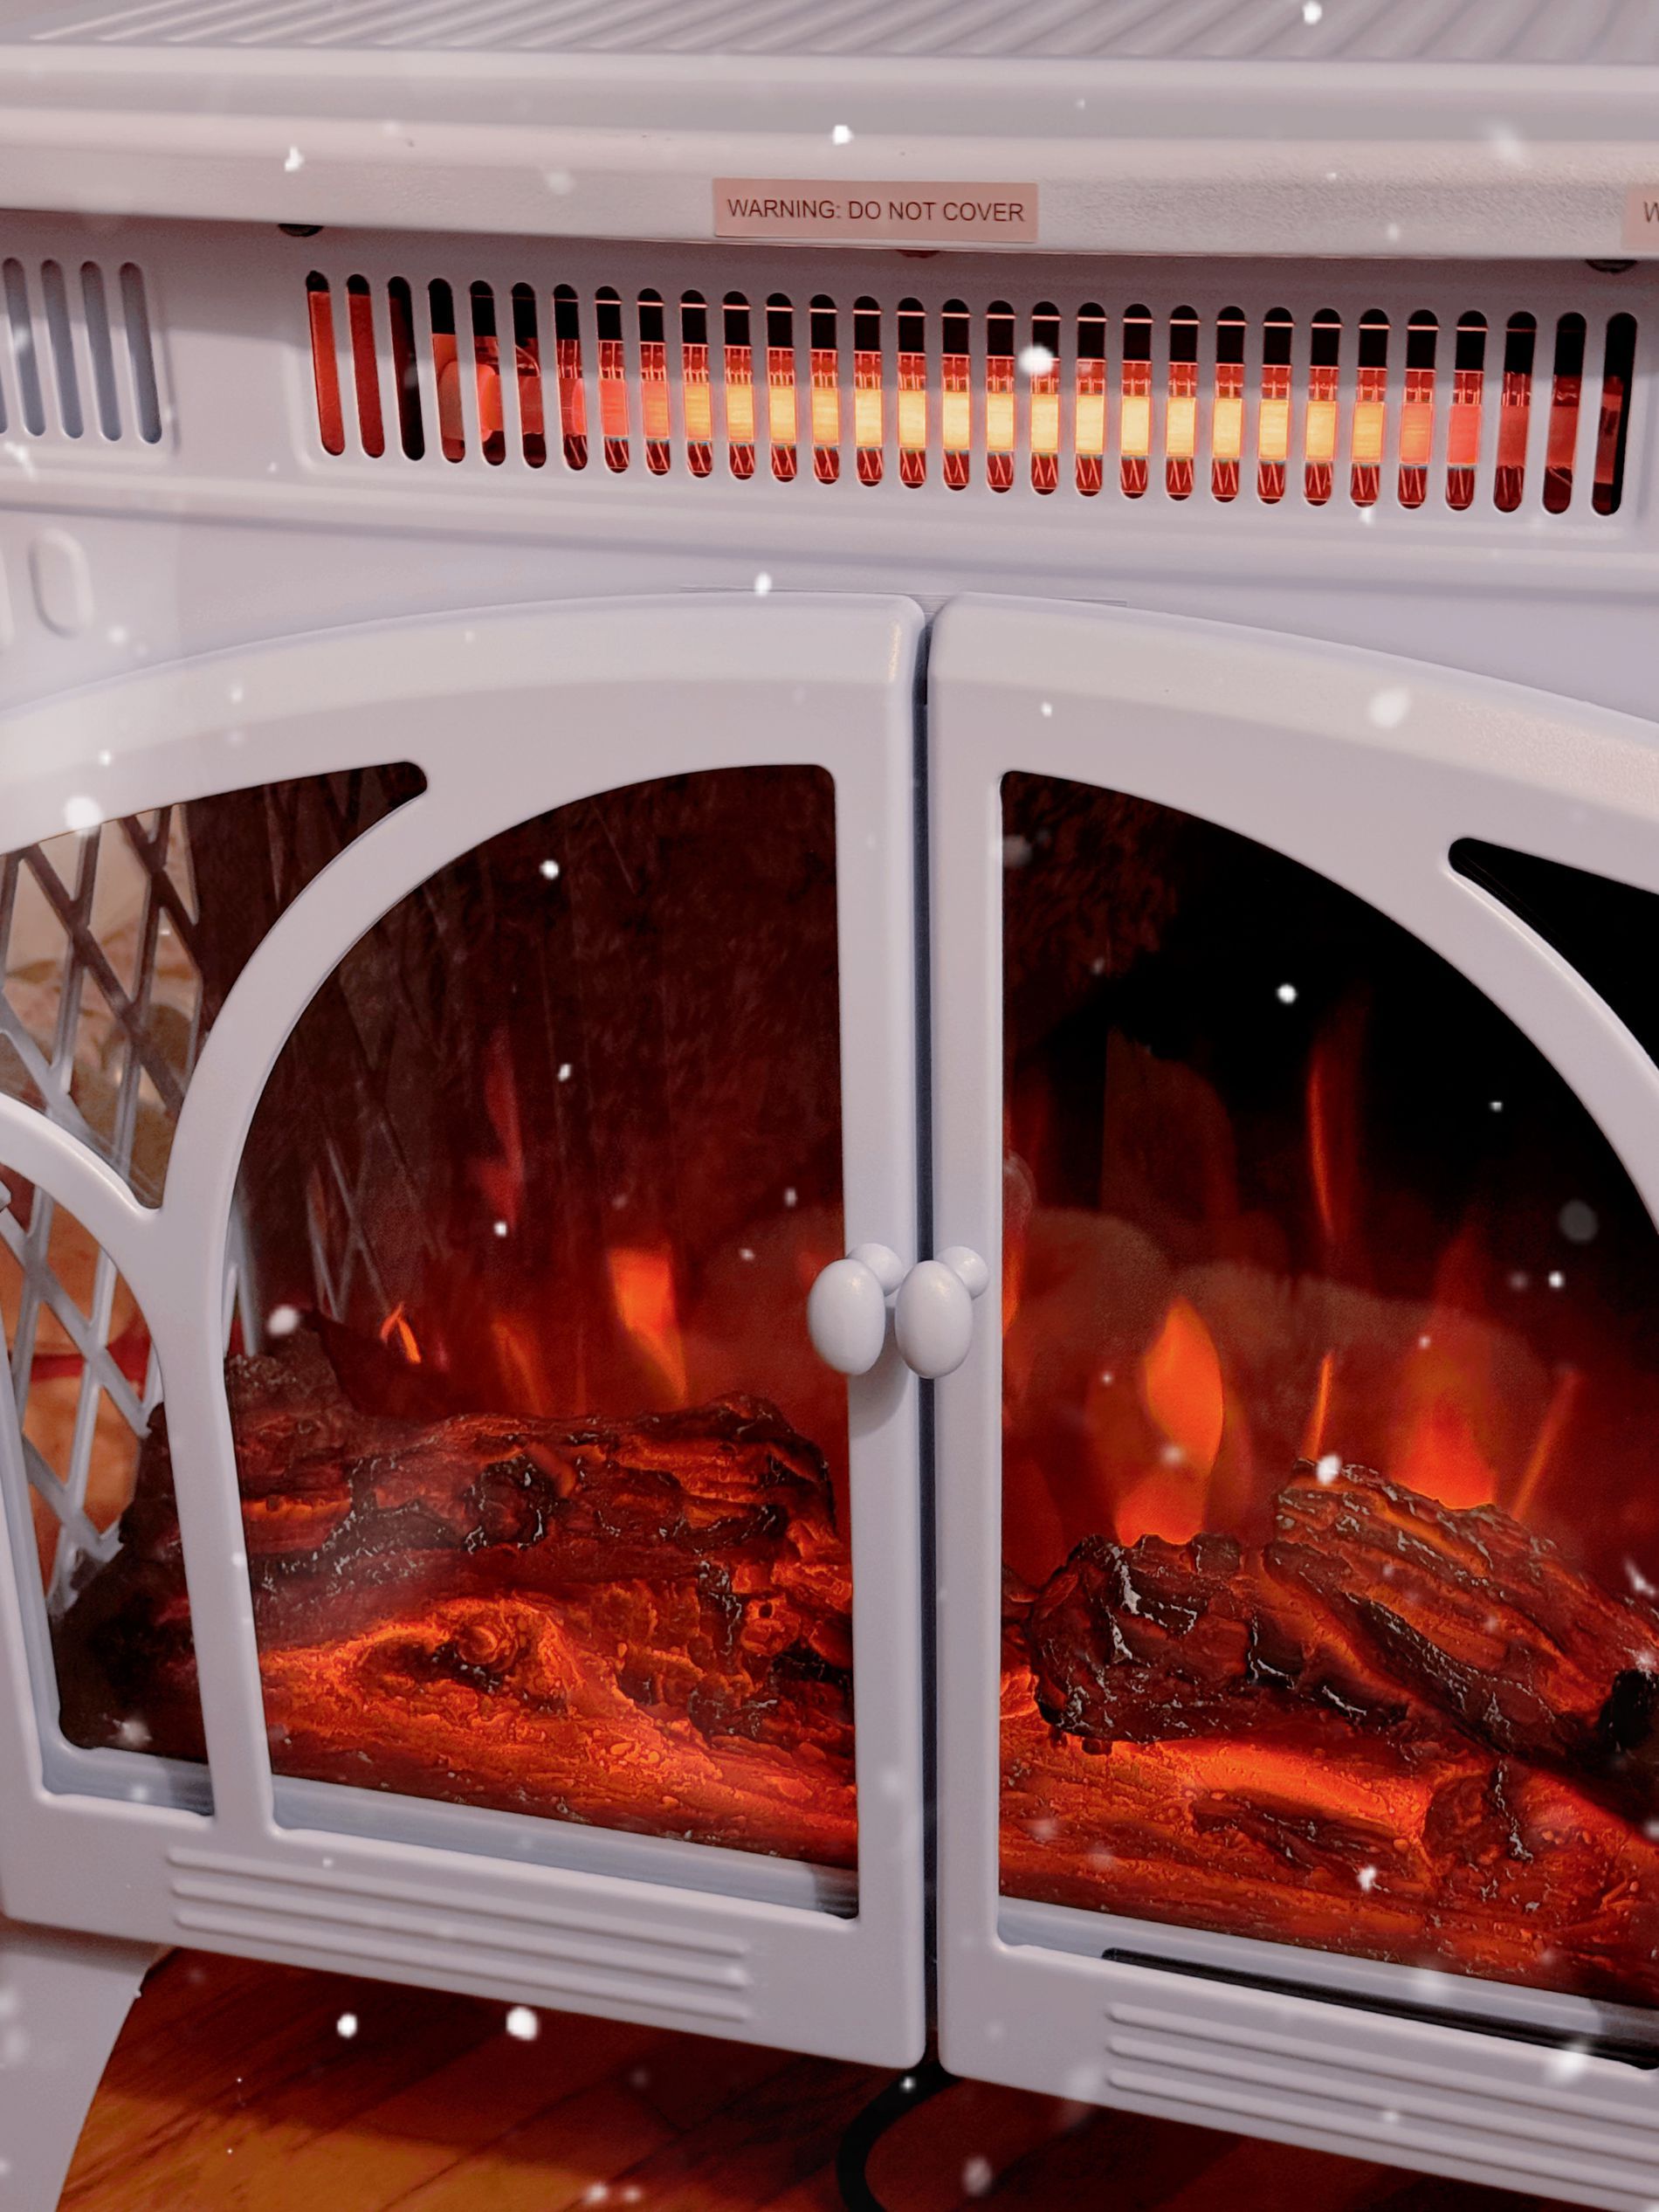
Electric Fireplace
A close-up of a white electric fireplace with glass doors. Behind the doors there are artificial logs backlit with red light. There is a warning label at the top of the fireplace vent with the words "DO NOT COVER". The fireplace is placed on a wooden floor.
An indoor shot taken at eye-level captures a decorative white electric fireplace with a glass door which shows artificial logs backlit with red light giving a realistic look of flames. The artificial logs give a warm and cozy atmosphere to indoor sitting.
Labels: Fireplace, Indoors, Hearth, Electric Fireplace, Wooden Ground, Warning Label, Wooden Floor